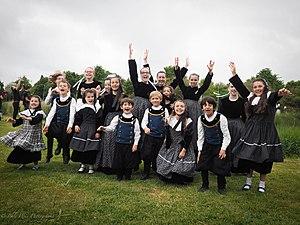
Photo du groupe enfant lors de la fête Gouel Ar Vugale 2019 à Pont l'Abbé. Photo Ickle Pixie Photography
Danserien Kemper est un groupe de danse bretonne créé à Quimper en 1992. Membre de la fédération War'l Leur, devenue confédération Kenleur, le cercle évolue en première catégorie du championnat depuis 2017.